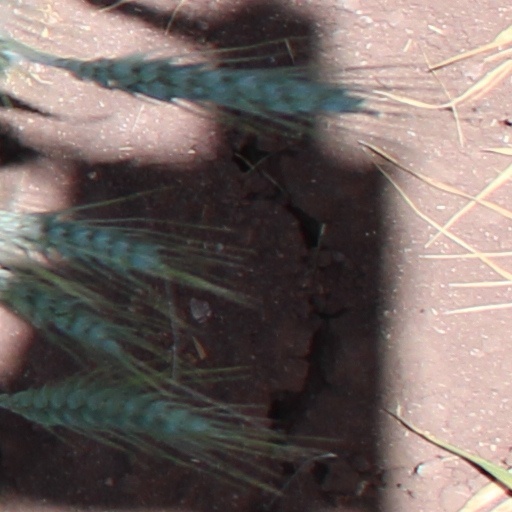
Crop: wheat